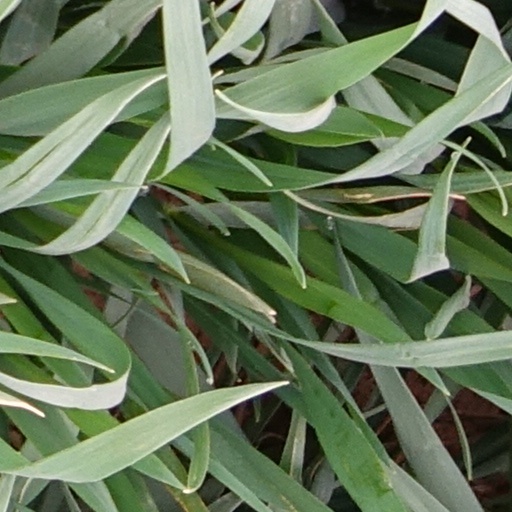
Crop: wheat